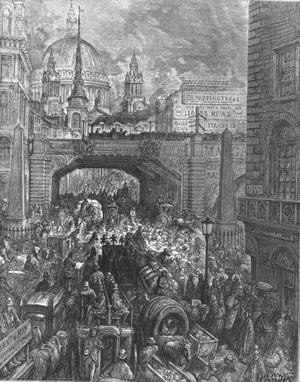
Un chant de Noël, également publié en français sous les titres Cantique de Noël, Chanson de Noël ou Conte de Noël, est le premier et le plus célèbre des contes écrits par Charles Dickens. Rédigé en même temps que Martin Chuzzlewit et paru en décembre 1843 chez Chapman & Hall avec des illustrations de John Leech, il est considéré comme « son œuvre la plus parfaite ». Aussitôt, Thackeray le salue comme un « bienfait national ». Acclamé par les critiques comme par le public, sa popularité n'a jamais faibli. Son protagoniste, Scrooge, reste sans doute le personnage dickensien le plus universellement connu et, grâce à ce livre, Dickens, incarné en une sorte de Père Noël pour le monde anglo-saxon, a été décrit comme l'« inventeur » de la fête qui lui est associée.
Londres a une histoire vieille de plus de deux mille ans. Durant cette période, la ville a connu plusieurs épidémies de peste, a été dévastée par les flammes, a fait face à des guerres civiles, a subi des bombardements aériens et des attaques terroristes. Malgré cela, elle a continué à se développer pour devenir une des capitales financières et culturelles les plus importantes du monde.